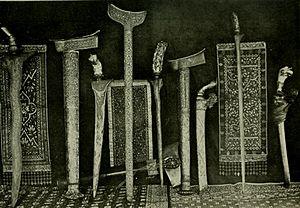
Le kriss, kris, ou keris, est une arme blanche caractéristique du Monde malais. Le « kris indonésien » fait partie du patrimoine culturel immatériel de l'humanité.
La liste des épées légendaires recense les épées qui ont été assez fameuses pour qu’on leur ait attribué des noms propres que les légendes, mythologies ou textes religieux ont conservés.